Continental O-300

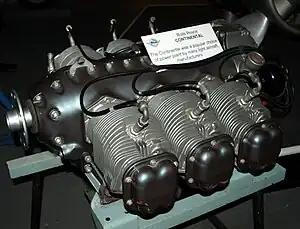
Rolls-Royce Continental O-300 on display at the Solent Sky museum, England.

The Continental O-300 and the C145 are a family of air-cooled flat-6 aircraft piston engines built by Teledyne Continental Motors.